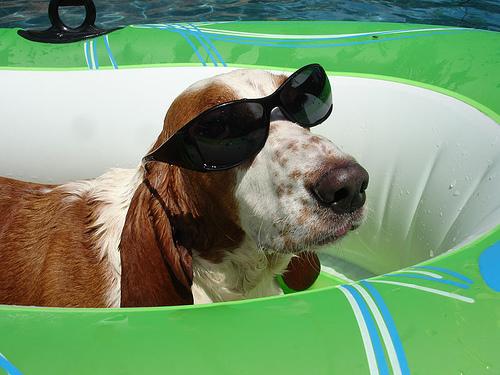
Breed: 241-n000100-basset